Racism in the United States

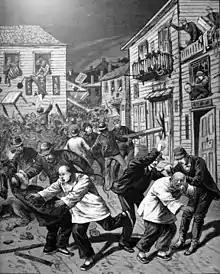
Denver's anti-Chinese riot in 1880

In the 1800s, ideologies such as manifest destiny, which held the view that the United States was destined to expand from coast to coast on the North American continent, fueled U.S. attacks against, and maltreatment of, Native Americans. In the years leading up to the Indian Removal Act of 1830 there were many armed conflicts between white settlers and Native Americans. A justification for the conquest and subjugation of indigenous people emanated from the stereotyped perception that Native Americans were "merciless Indian savages" (as described in the United States Declaration of Independence). Sam Wolfson in "The Guardian" writes, "The declaration's passage has often been cited as an encapsulation of the dehumanizing attitude toward indigenous Americans that the US was founded on." Simon Moya-Smith, culture editor at "Indian Country Today", states, "Any holiday that would refer to my people in such a repugnant, racist manner is certainly not worth celebrating. [July Fourth] is a day when we celebrate our resiliency, our culture, our languages, our children and we mourn the millions – literally millions – of indigenous people who have died as a consequence of American imperialism."